Mae Young Classic (2017)

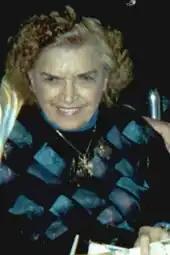
Mae Young – WWE Hall of Famer and the tournament's namesake

At a press conference during the weekend of WrestleMania 33, the American professional wrestling promotion WWE announced that a women's tournament would be taking place in the summer of 2017, with a total of 32 wrestlers competing. It was also announced that the tournament would be among wrestlers from WWE's NXT brand and wrestlers from the independent circuit. The event was named in honor of the late WWE Hall of Famer Mae Young, who is considered a pioneer of women's wrestling. The first four wrestlers announced to be competing were Sarah Logan, Lacey Evans, Princesa Sugehit, and Toni Storm, with the rest revealed in the weeks leading up to the event. On June 26, Hall of Famers Lita and Jim Ross were announced as the commentators for the tournament.